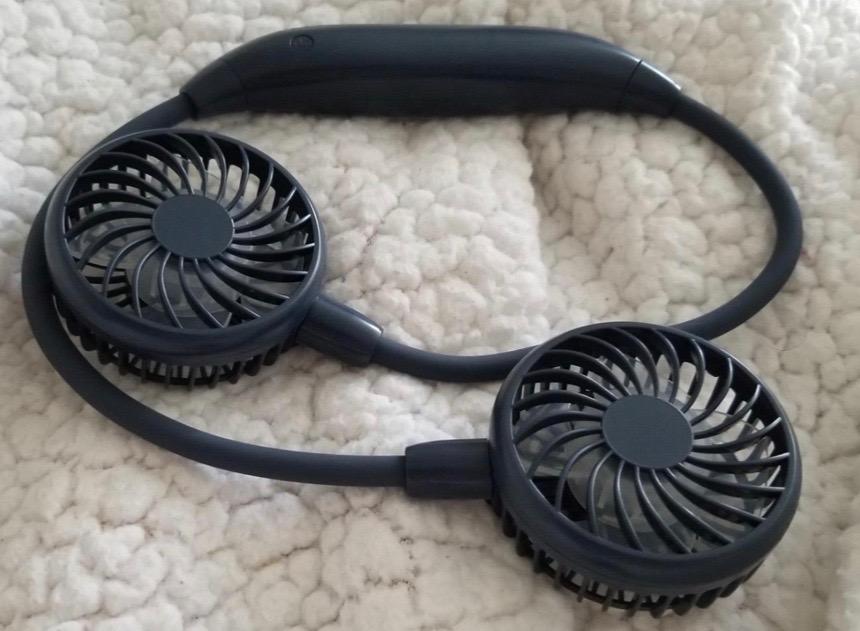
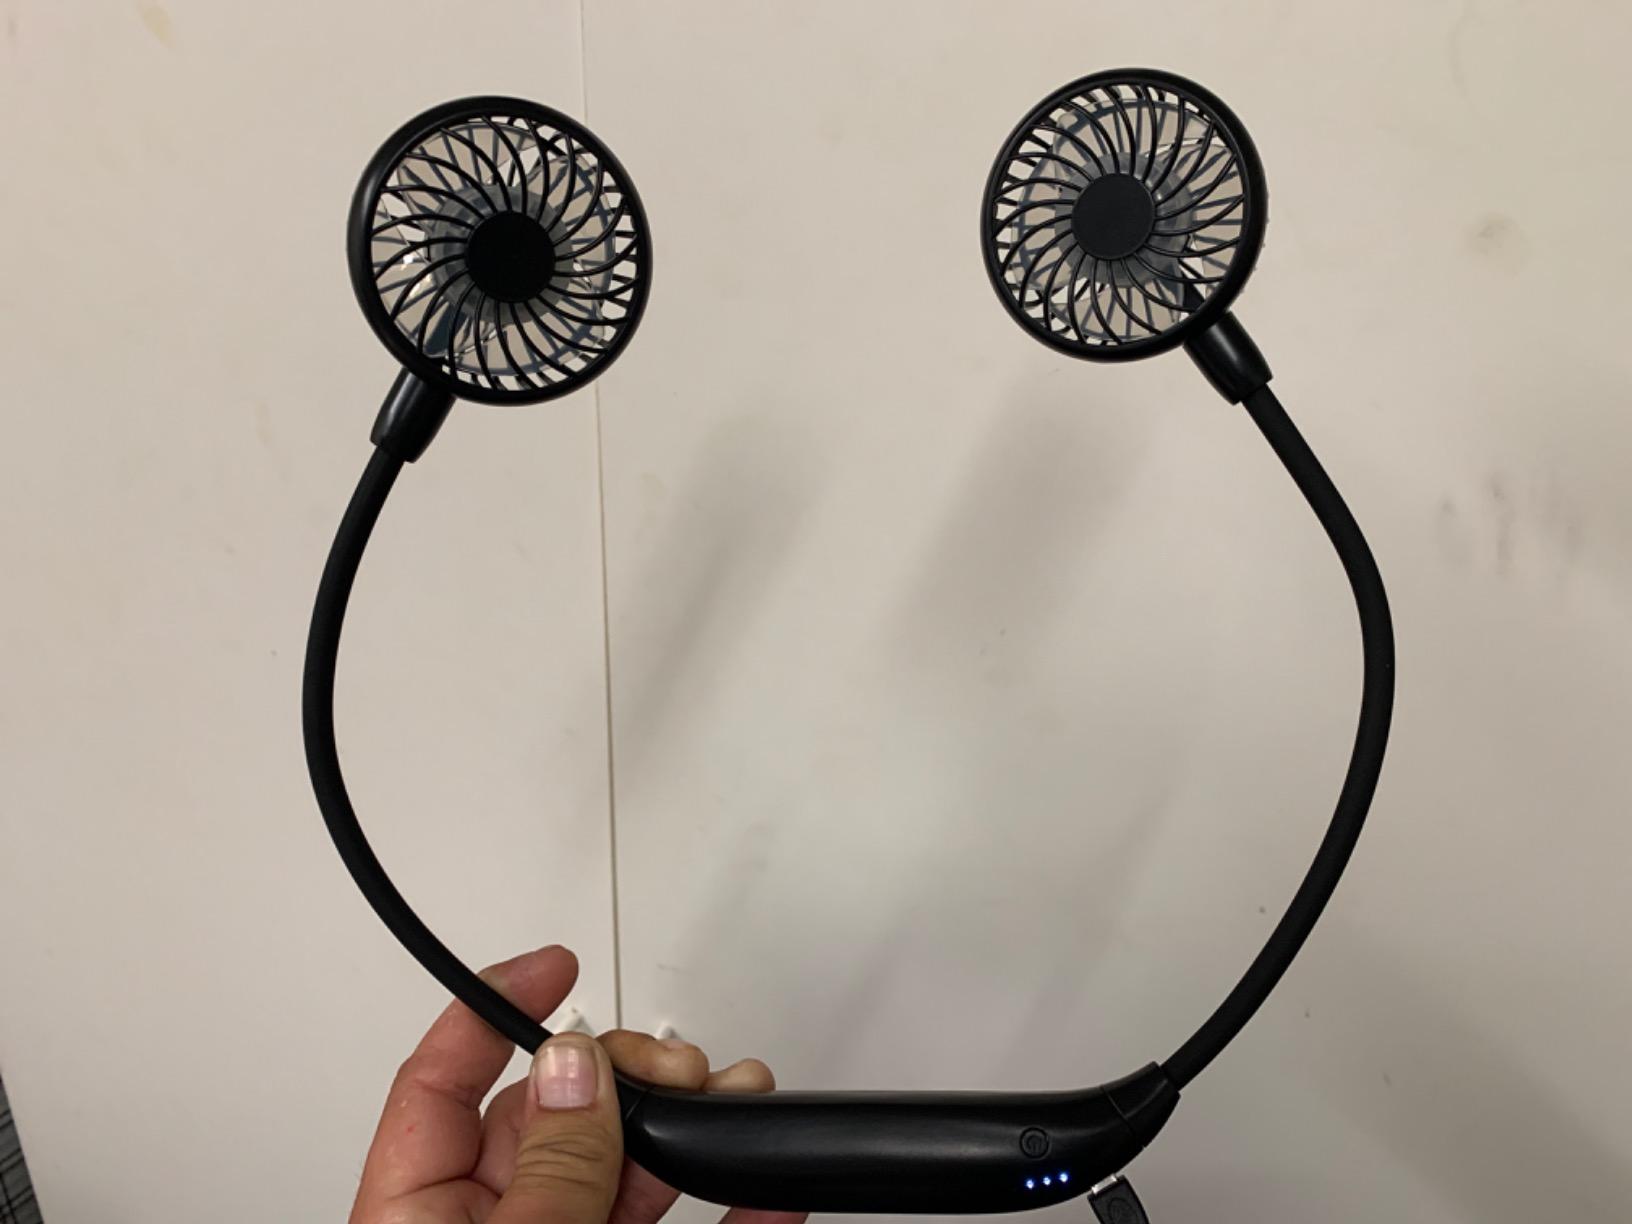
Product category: fan
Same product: no